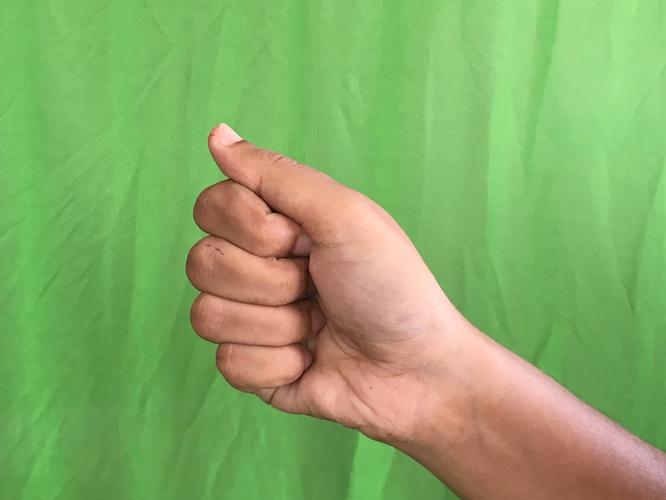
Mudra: Mushti
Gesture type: single_hand